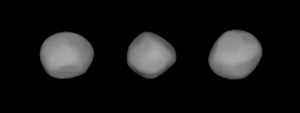
(276) Adelheid est un astéroïde de la ceinture principale découvert par Johann Palisa le 17 avril 1888 à Vienne.